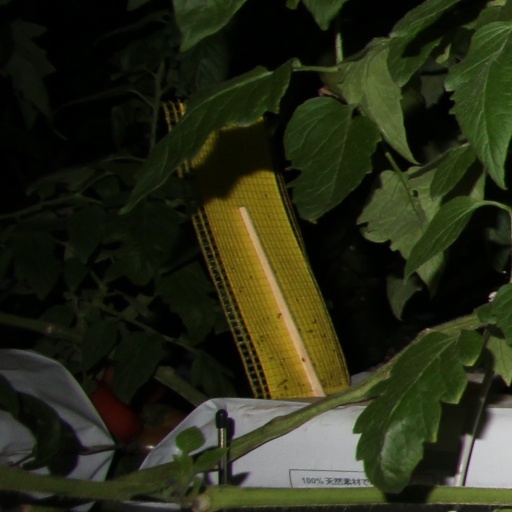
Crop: tomato